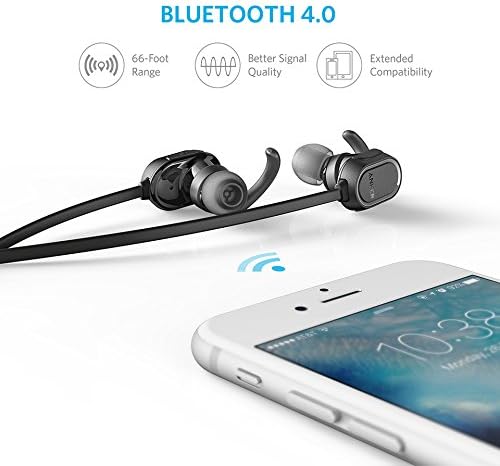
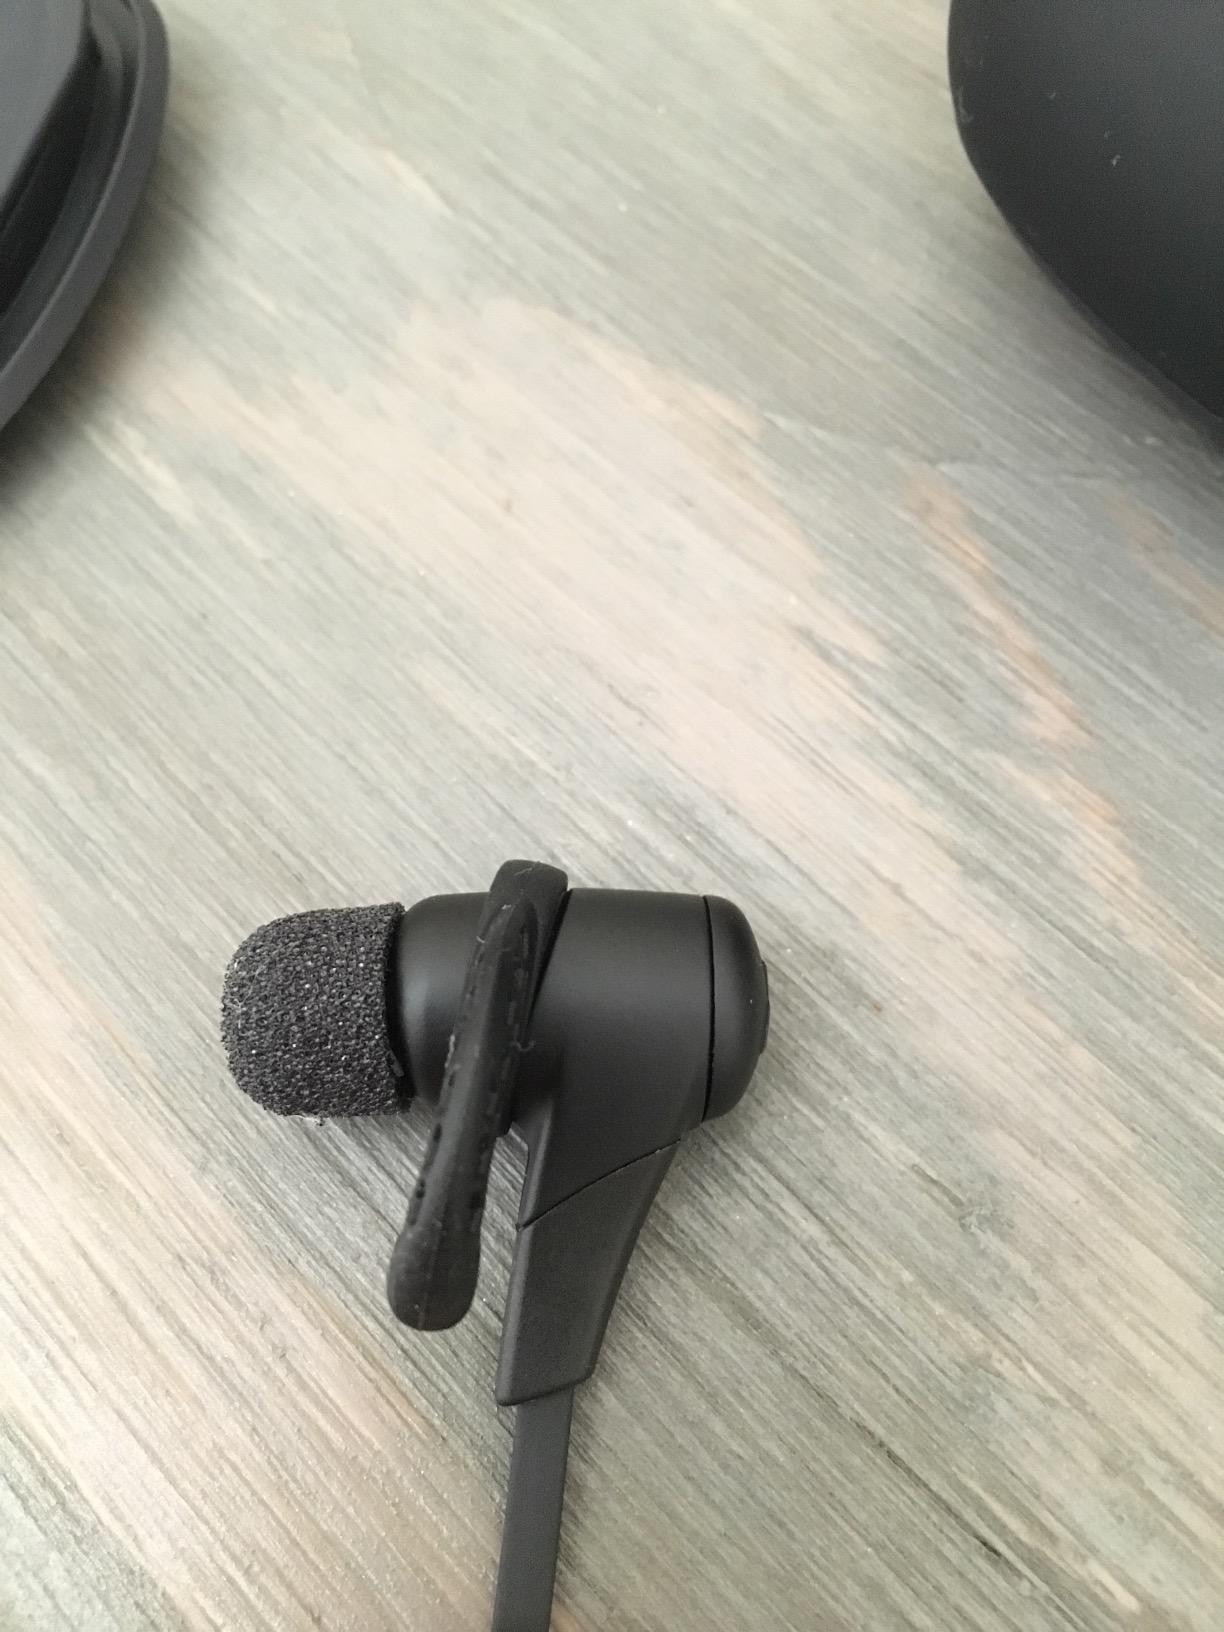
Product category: headphones
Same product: no